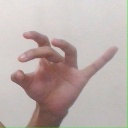
अक्षर: ओ